The Lone Ranger (TV series)

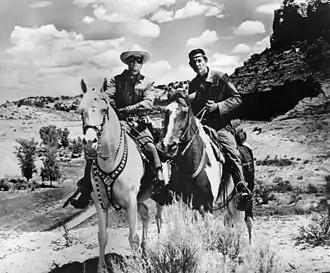
Clayton Moore astride Silver and Jay Silverheels astride Scout in 1956

In 2003, Rhino Retro Vision, working with Classic Media, released a box set of the first 19 episodes of the 5th season, in color as originally filmed.